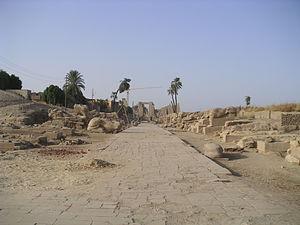
"L'enceinte de Mout est l'une des quatre principales enceintes du temple de Karnak, situé près de Louxor, en Égypte. Elle est dédiée à la déesse égyptienne Mout, la déesse-mère. Mout signifie ""mère"".